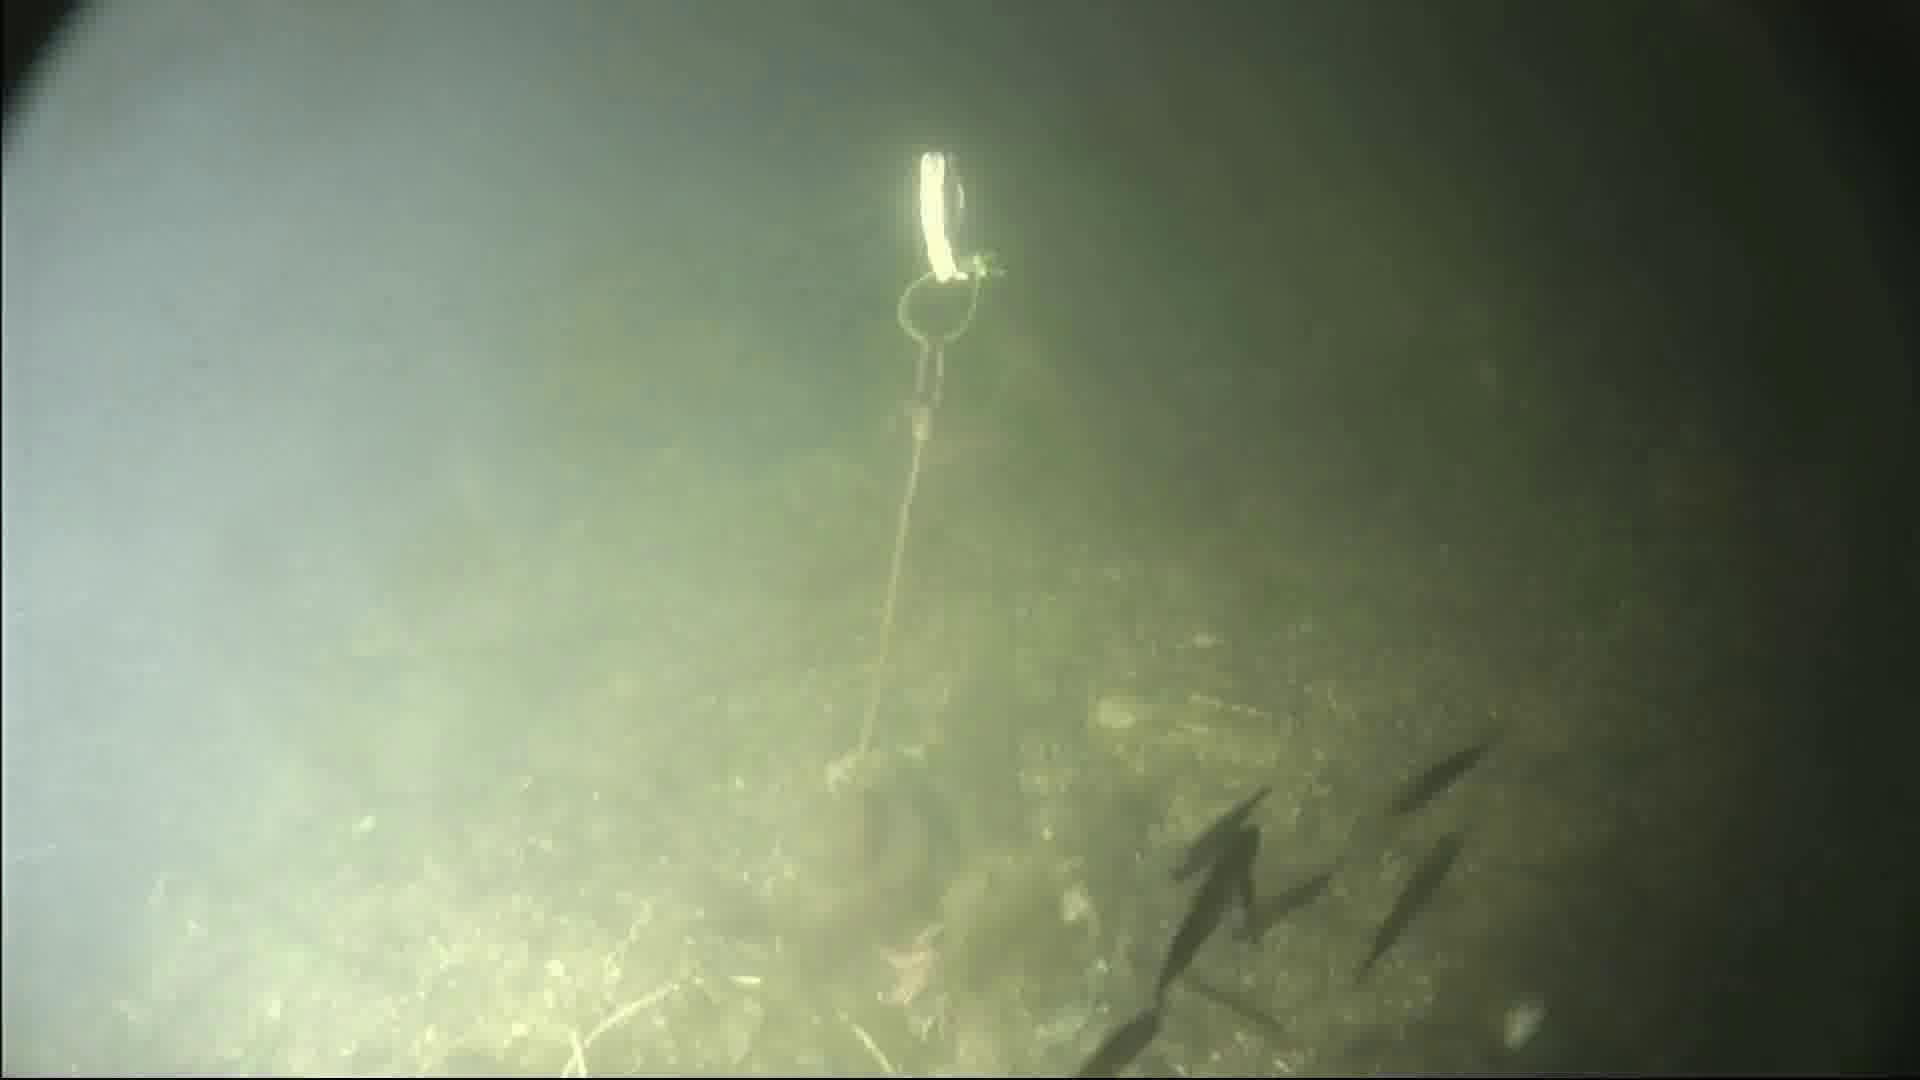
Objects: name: starfish
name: small_fish
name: crab